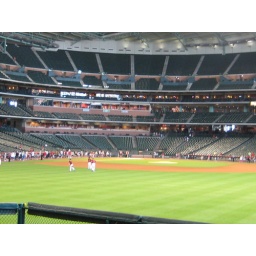
Center field to home plate from tthe railing in Minute Maid Park, 06/28/09